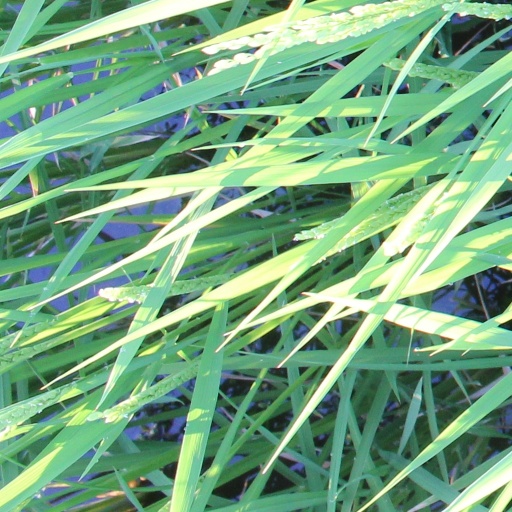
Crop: rice